Volodymyr Pylypchuk

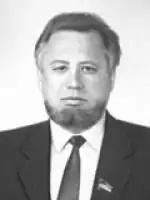
Official portrait, 1990

Volodymyr Mefodiyоvych Pylypchuk (18 June 1948 – 22 January 2025) was a Ukrainian economist and politician. The parliamentarian of The Verkhovna Rada. Companion of the second-and third-class Order "For Merit". Member of the National Academy of Economic Sciences of Ukraine, professor.